Antonin Scalia

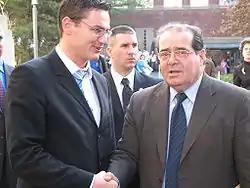
Scalia (right) at Harvard Law School on November 30, 2006

Scalia believed the death penalty to be constitutional. He dissented in decisions that hold the death penalty unconstitutional as applied to certain groups, such as those who were under the age of 18 at the time of offense. In "Thompson v. Oklahoma" (1988), he dissented from the Court's ruling that the death penalty could not be applied to those aged 15 at the time of the offense, and the following year authored the Court's opinion in "Stanford v. Kentucky", sustaining the death penalty for those who killed at age 16. However, in 2005, the Court overturned "Stanford" in "Roper v. Simmons", and Scalia again dissented, mocking the majority's claims that a national consensus had emerged against the execution of those who killed while underage, noting that less than half of the states that permitted the death penalty prohibited it for underage killers. He castigated the majority for including in their count states that had abolished the death penalty entirely, stating that doing so was "rather like including old-order Amishmen in a consumer-preference poll on the electric car. Of course they don't like it, but that sheds no light whatever on the point at issue". In 2002, in "Atkins v. Virginia", the Court ruled the death penalty unconstitutional as applied to mentally retarded people. Scalia dissented, stating that it would not have been considered cruel or unusual to execute mildly mentally retarded people at the time of the 1791 adoption of the Bill of Rights and that the Court had failed to show that a national consensus had formed against the practice.